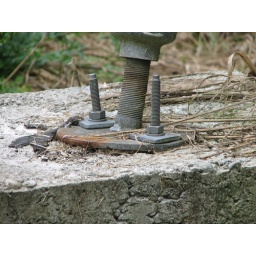
Various details of the swing bridge over the river at the gorge